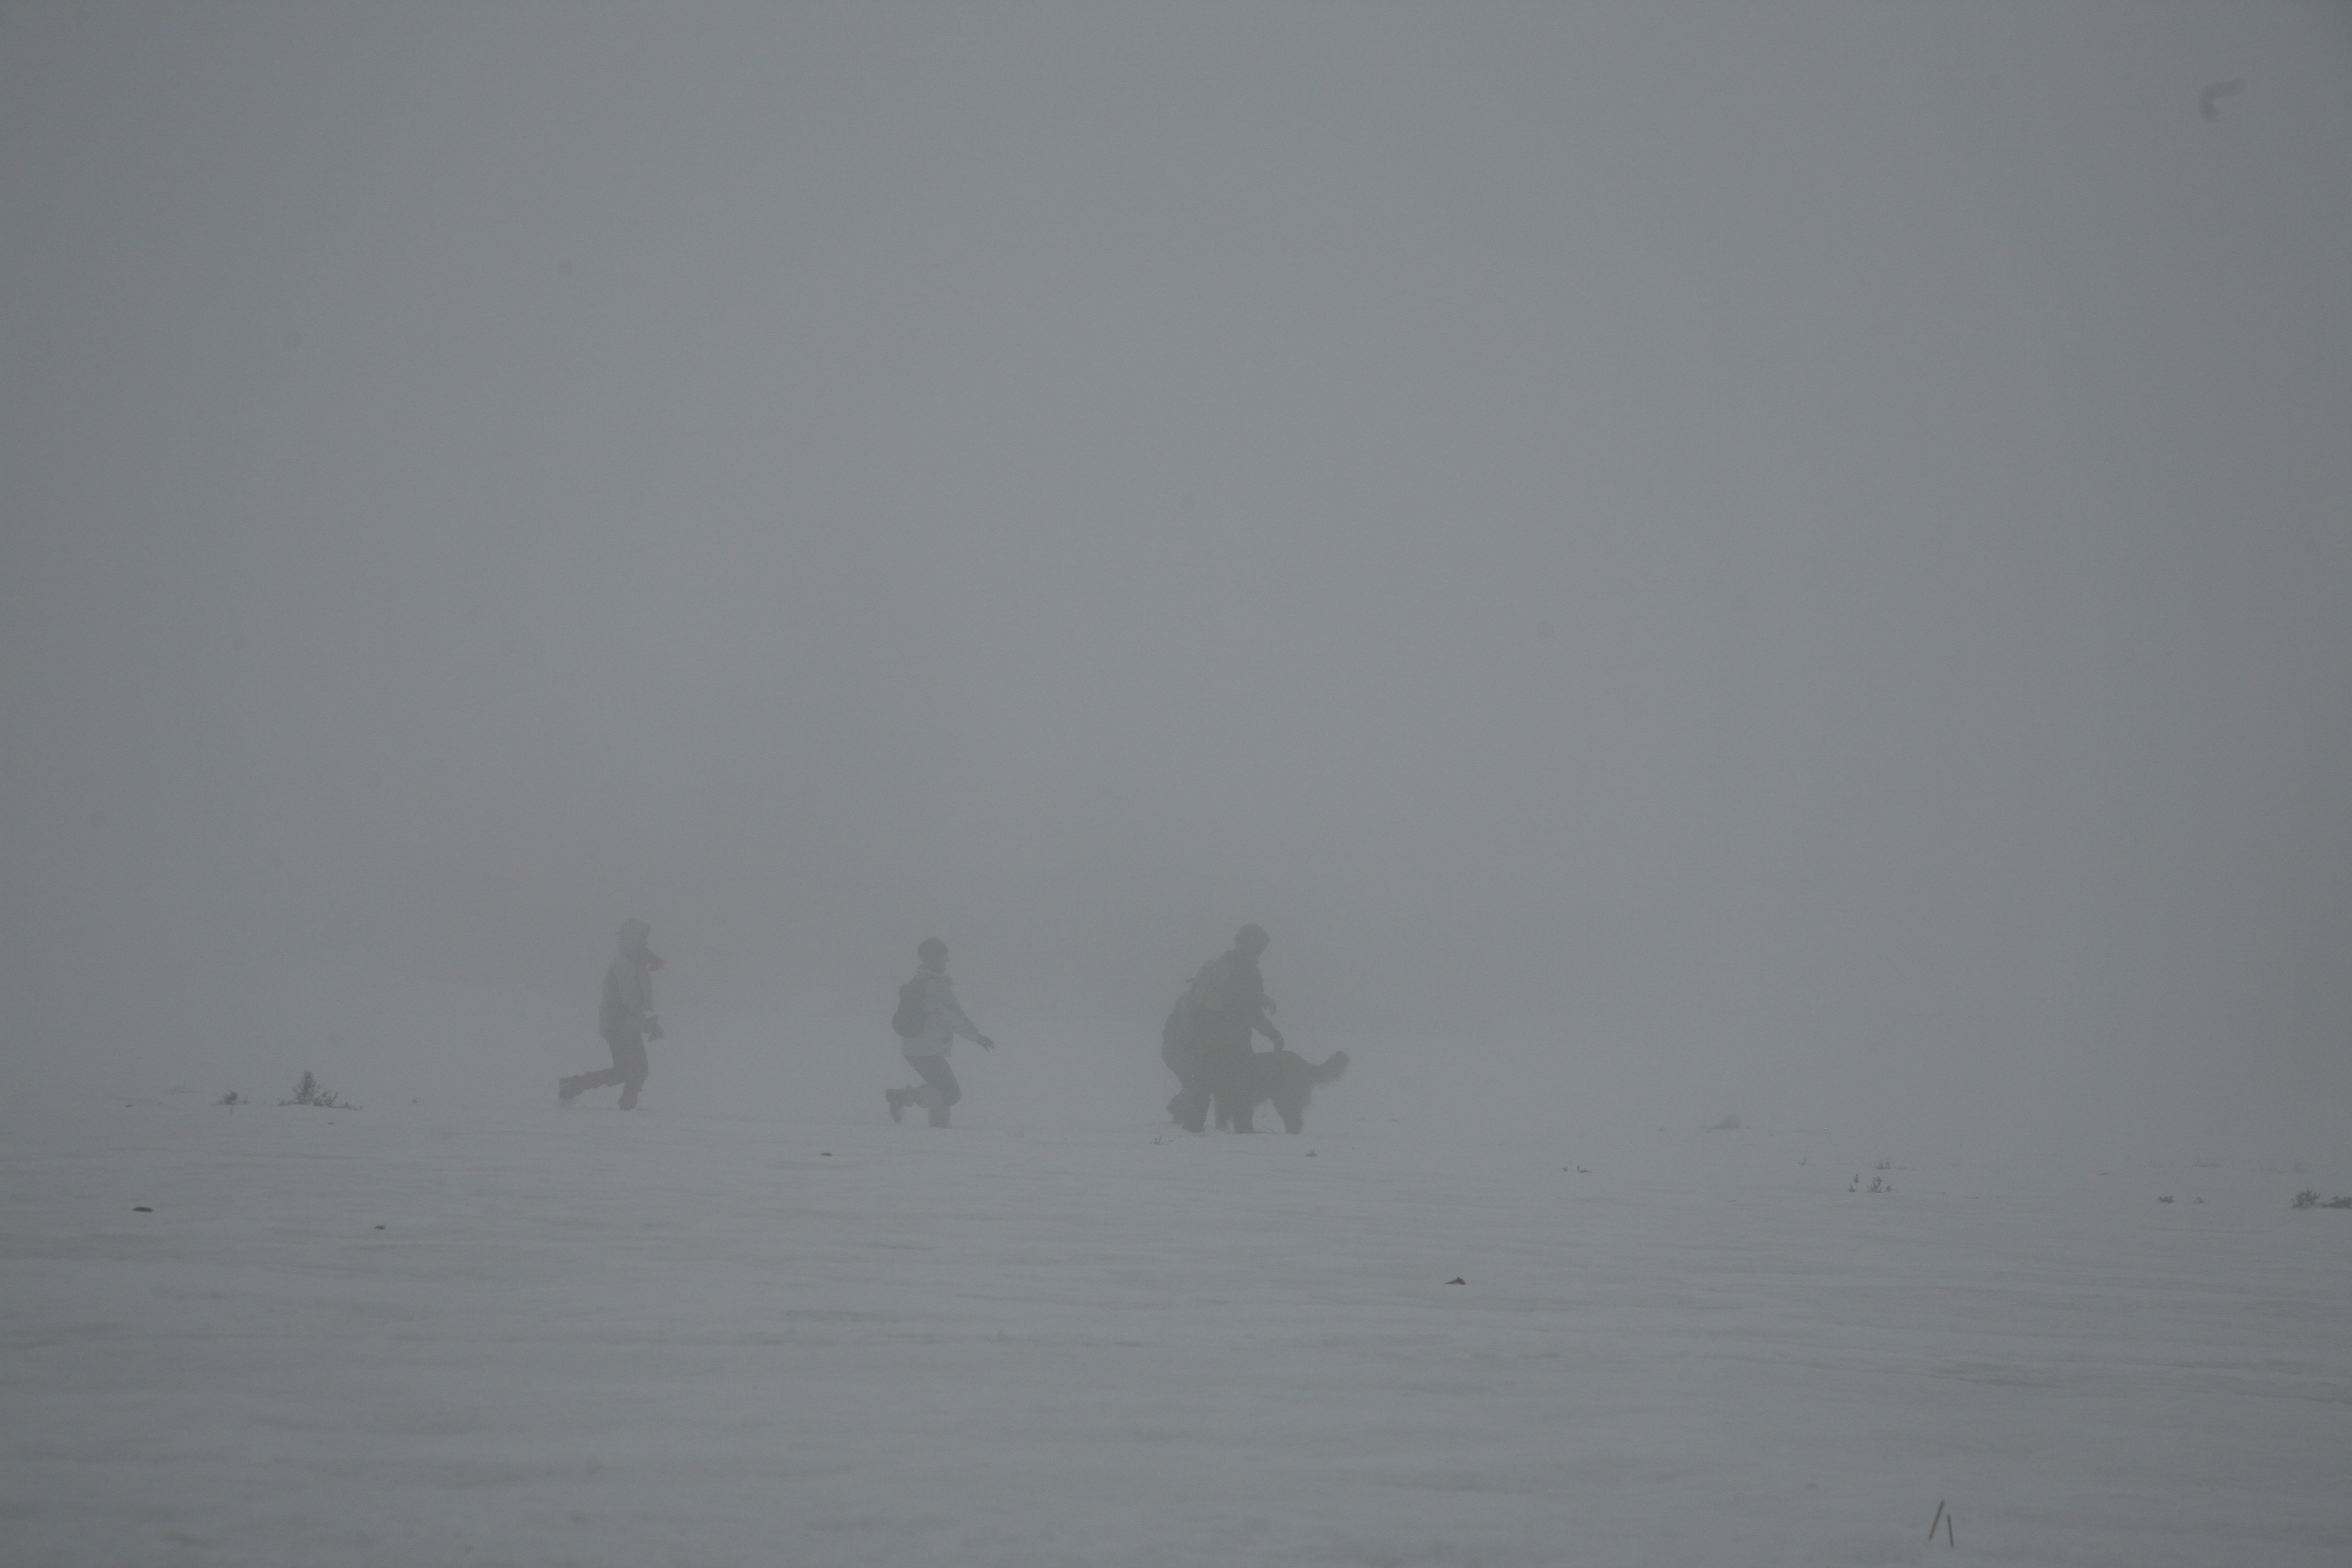
snow, winter, bird, fog, mist, ice, weather, haze, arctic, hiver, neige, arbre, blizzard, brouillard, alsace, champdufeu, atmospheric phenomenon, winter storm